Cité de l'Or

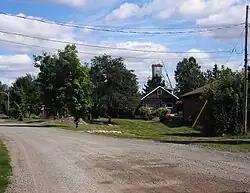
Bourlamaque mining village

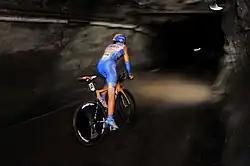
Underground stage of the "Tour de l'Abitibi"

The Cité de l'Or ("The City of Gold") is an attraction located in Val-d'Or, in the Abitibi-Témiscamingue region of Quebec, Canada. It has been operating since 1995 as a place where people can see what gold mining was like by touring the underground Lamaque gold mine and the Bourlamaque historic mining village. Bourlamaque was declared a provincial historic site in 1979 and a National Historic Site in 2012.